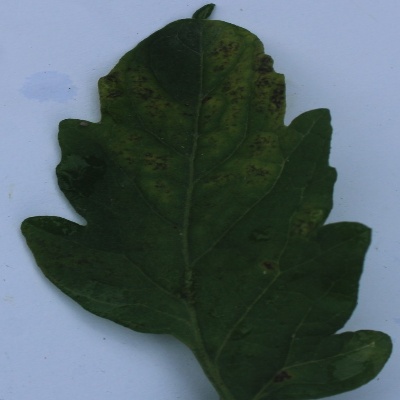
Crop: Tomato
Condition: septoria leaf spot